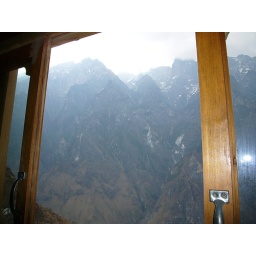
view from our window at the halfway house in the gorge